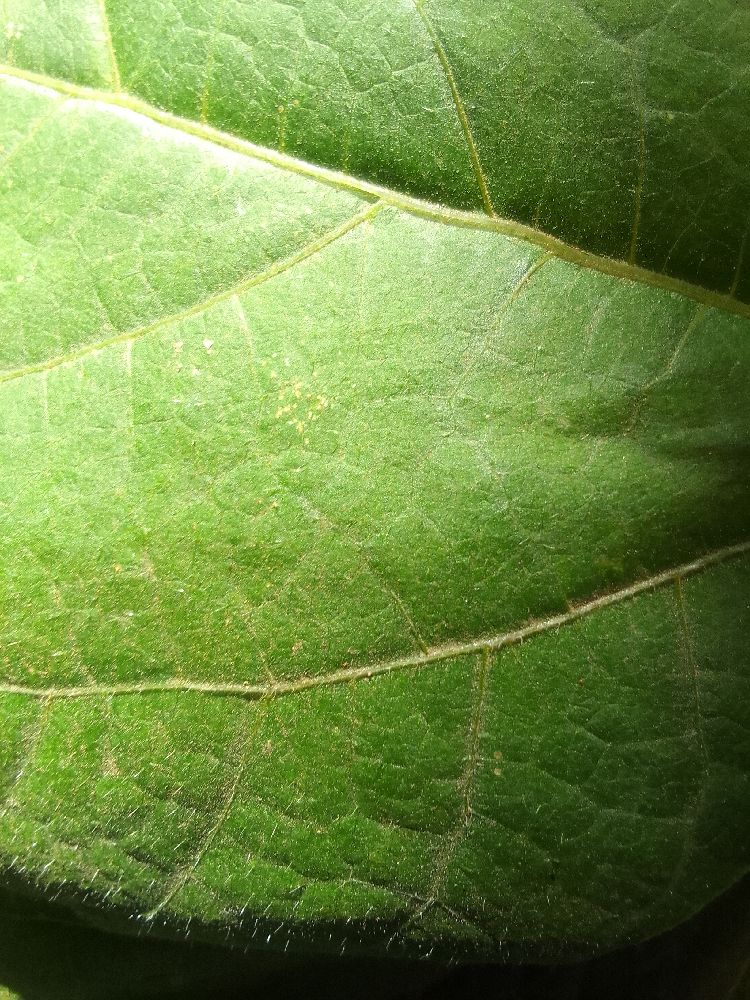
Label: healthy